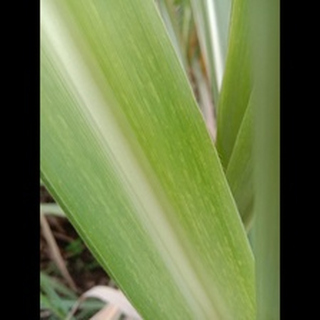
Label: sugarcane_mosaic